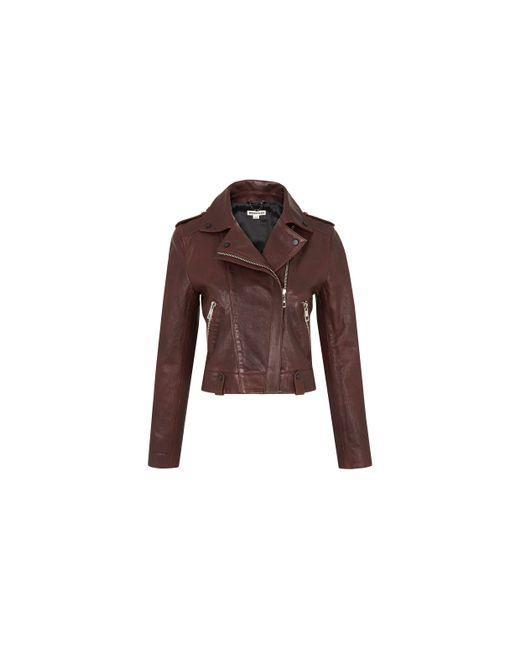
Damen kurze Lederjacke mit langen Ärmeln, braune Farbe